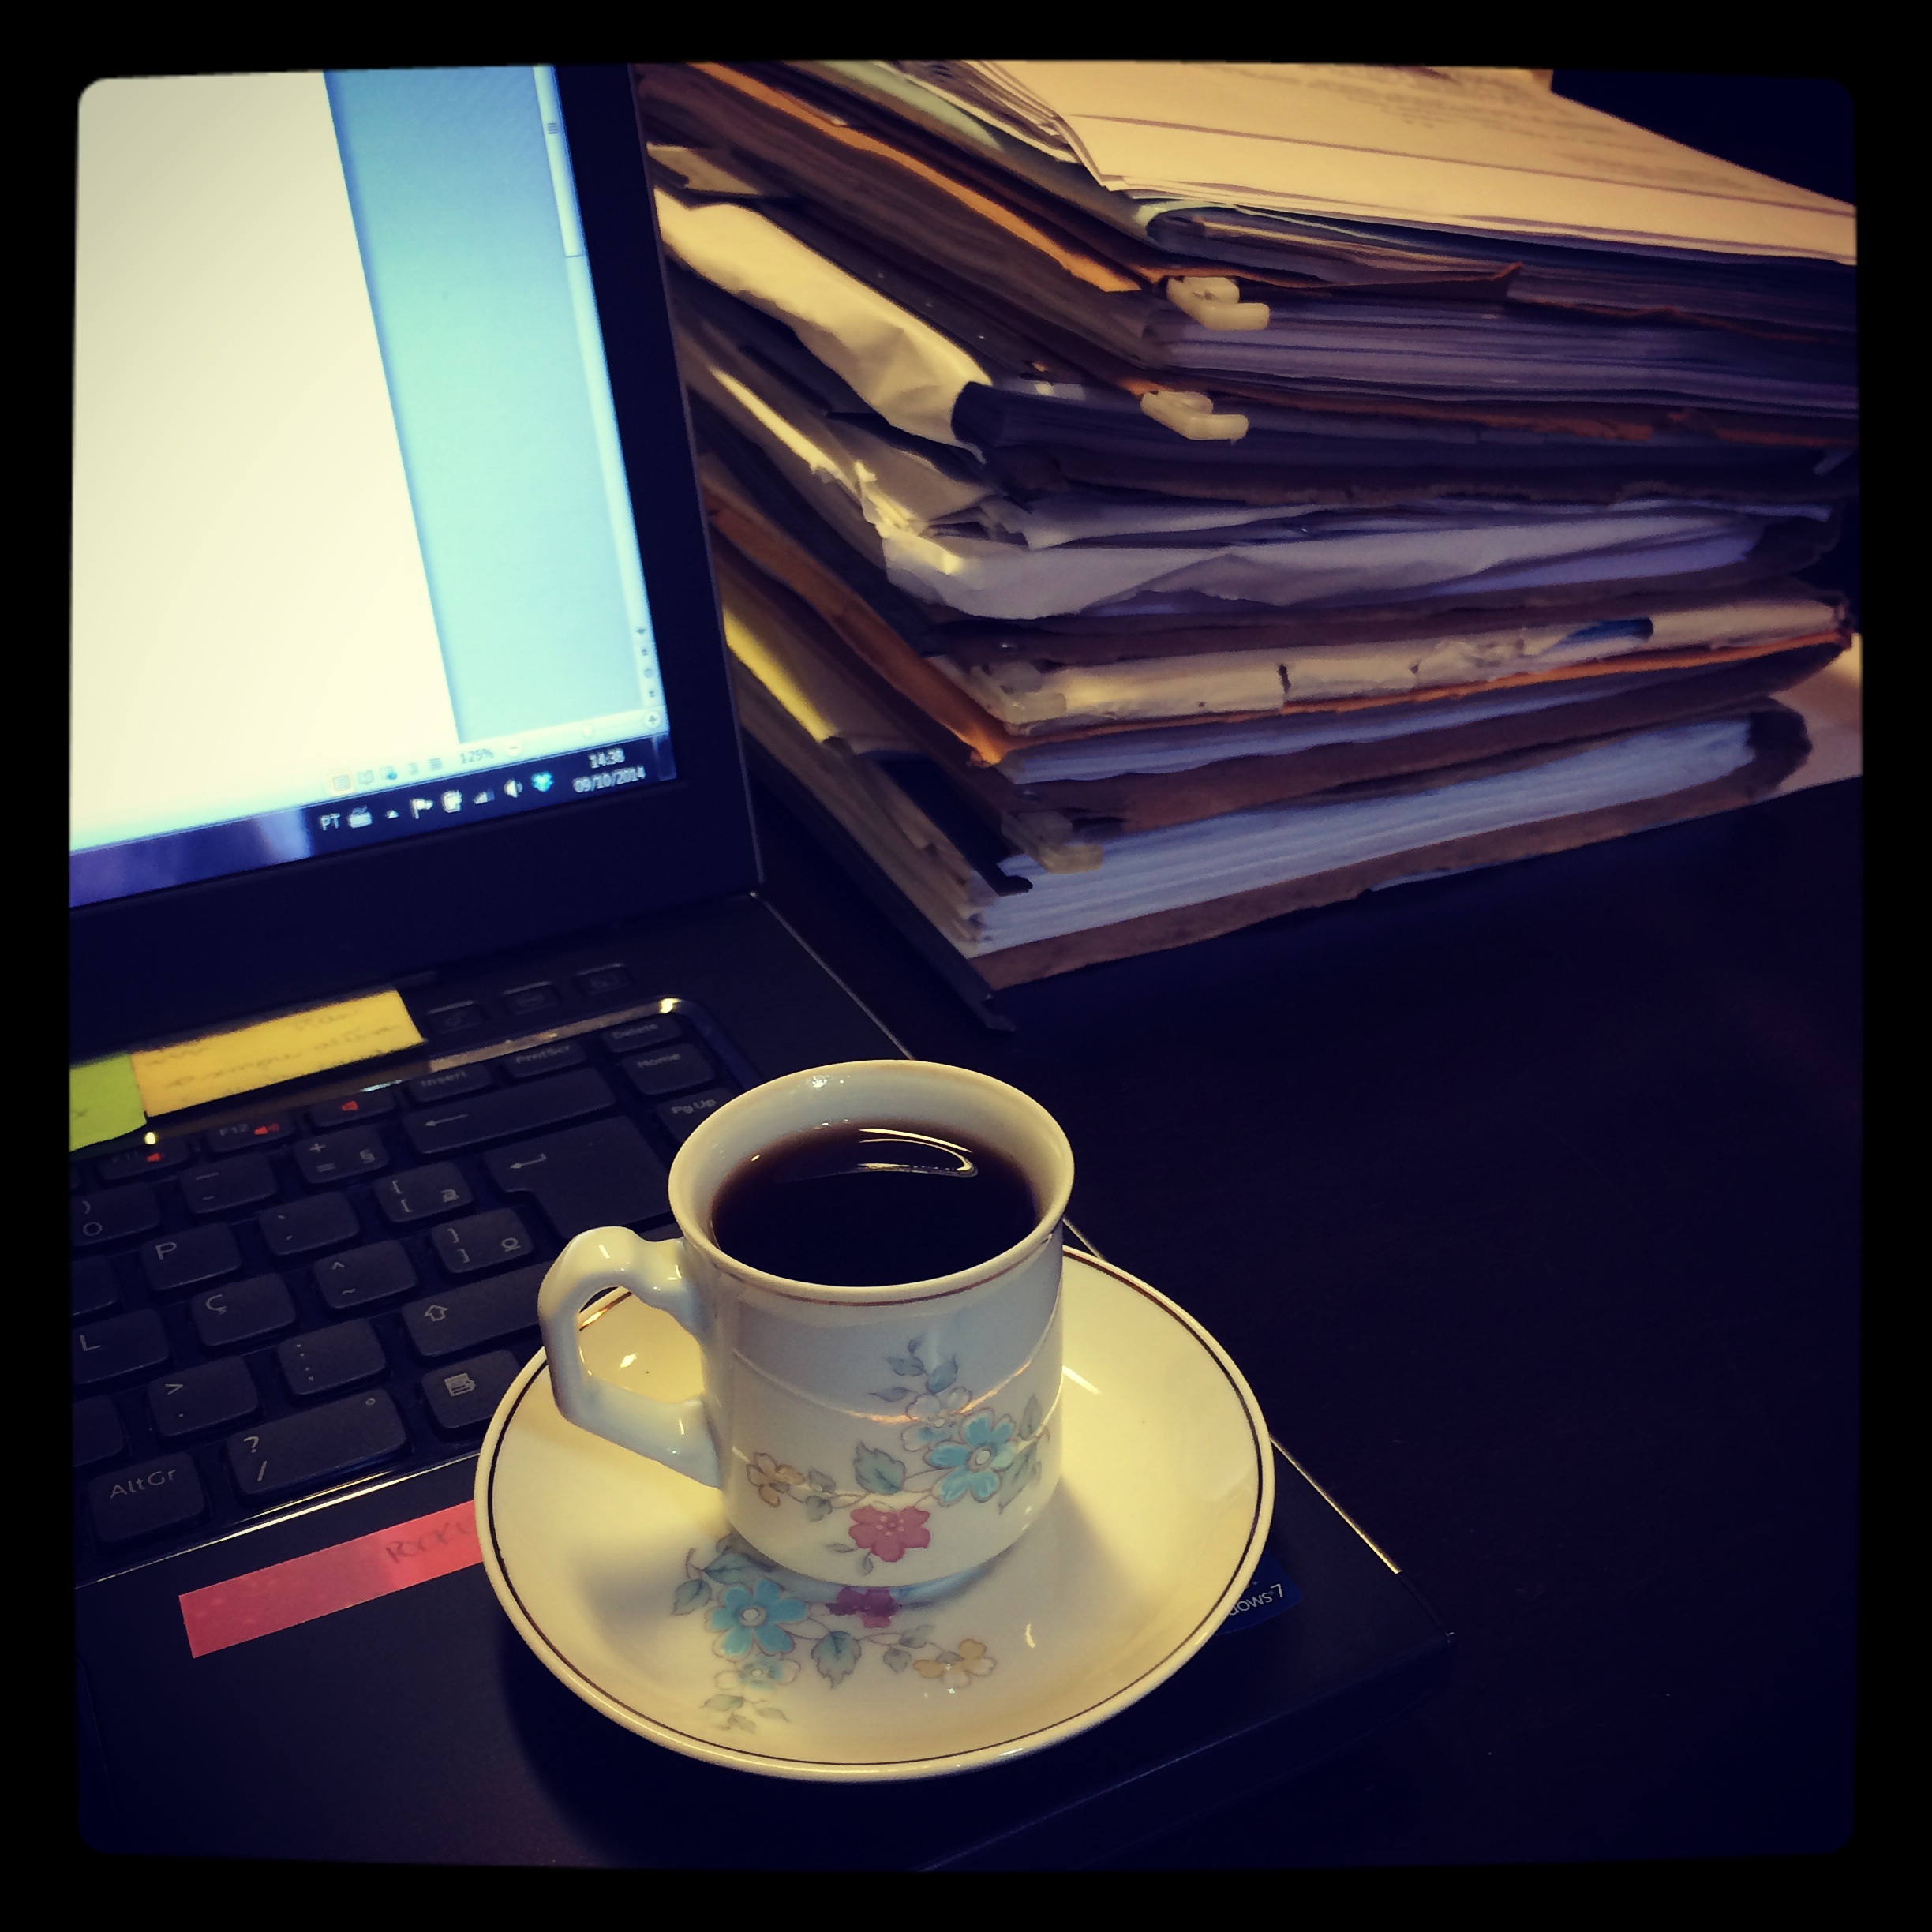
computer, work, table, coffee, cup, color, office, drink, blue, coffee cup, painting, art, design, shape